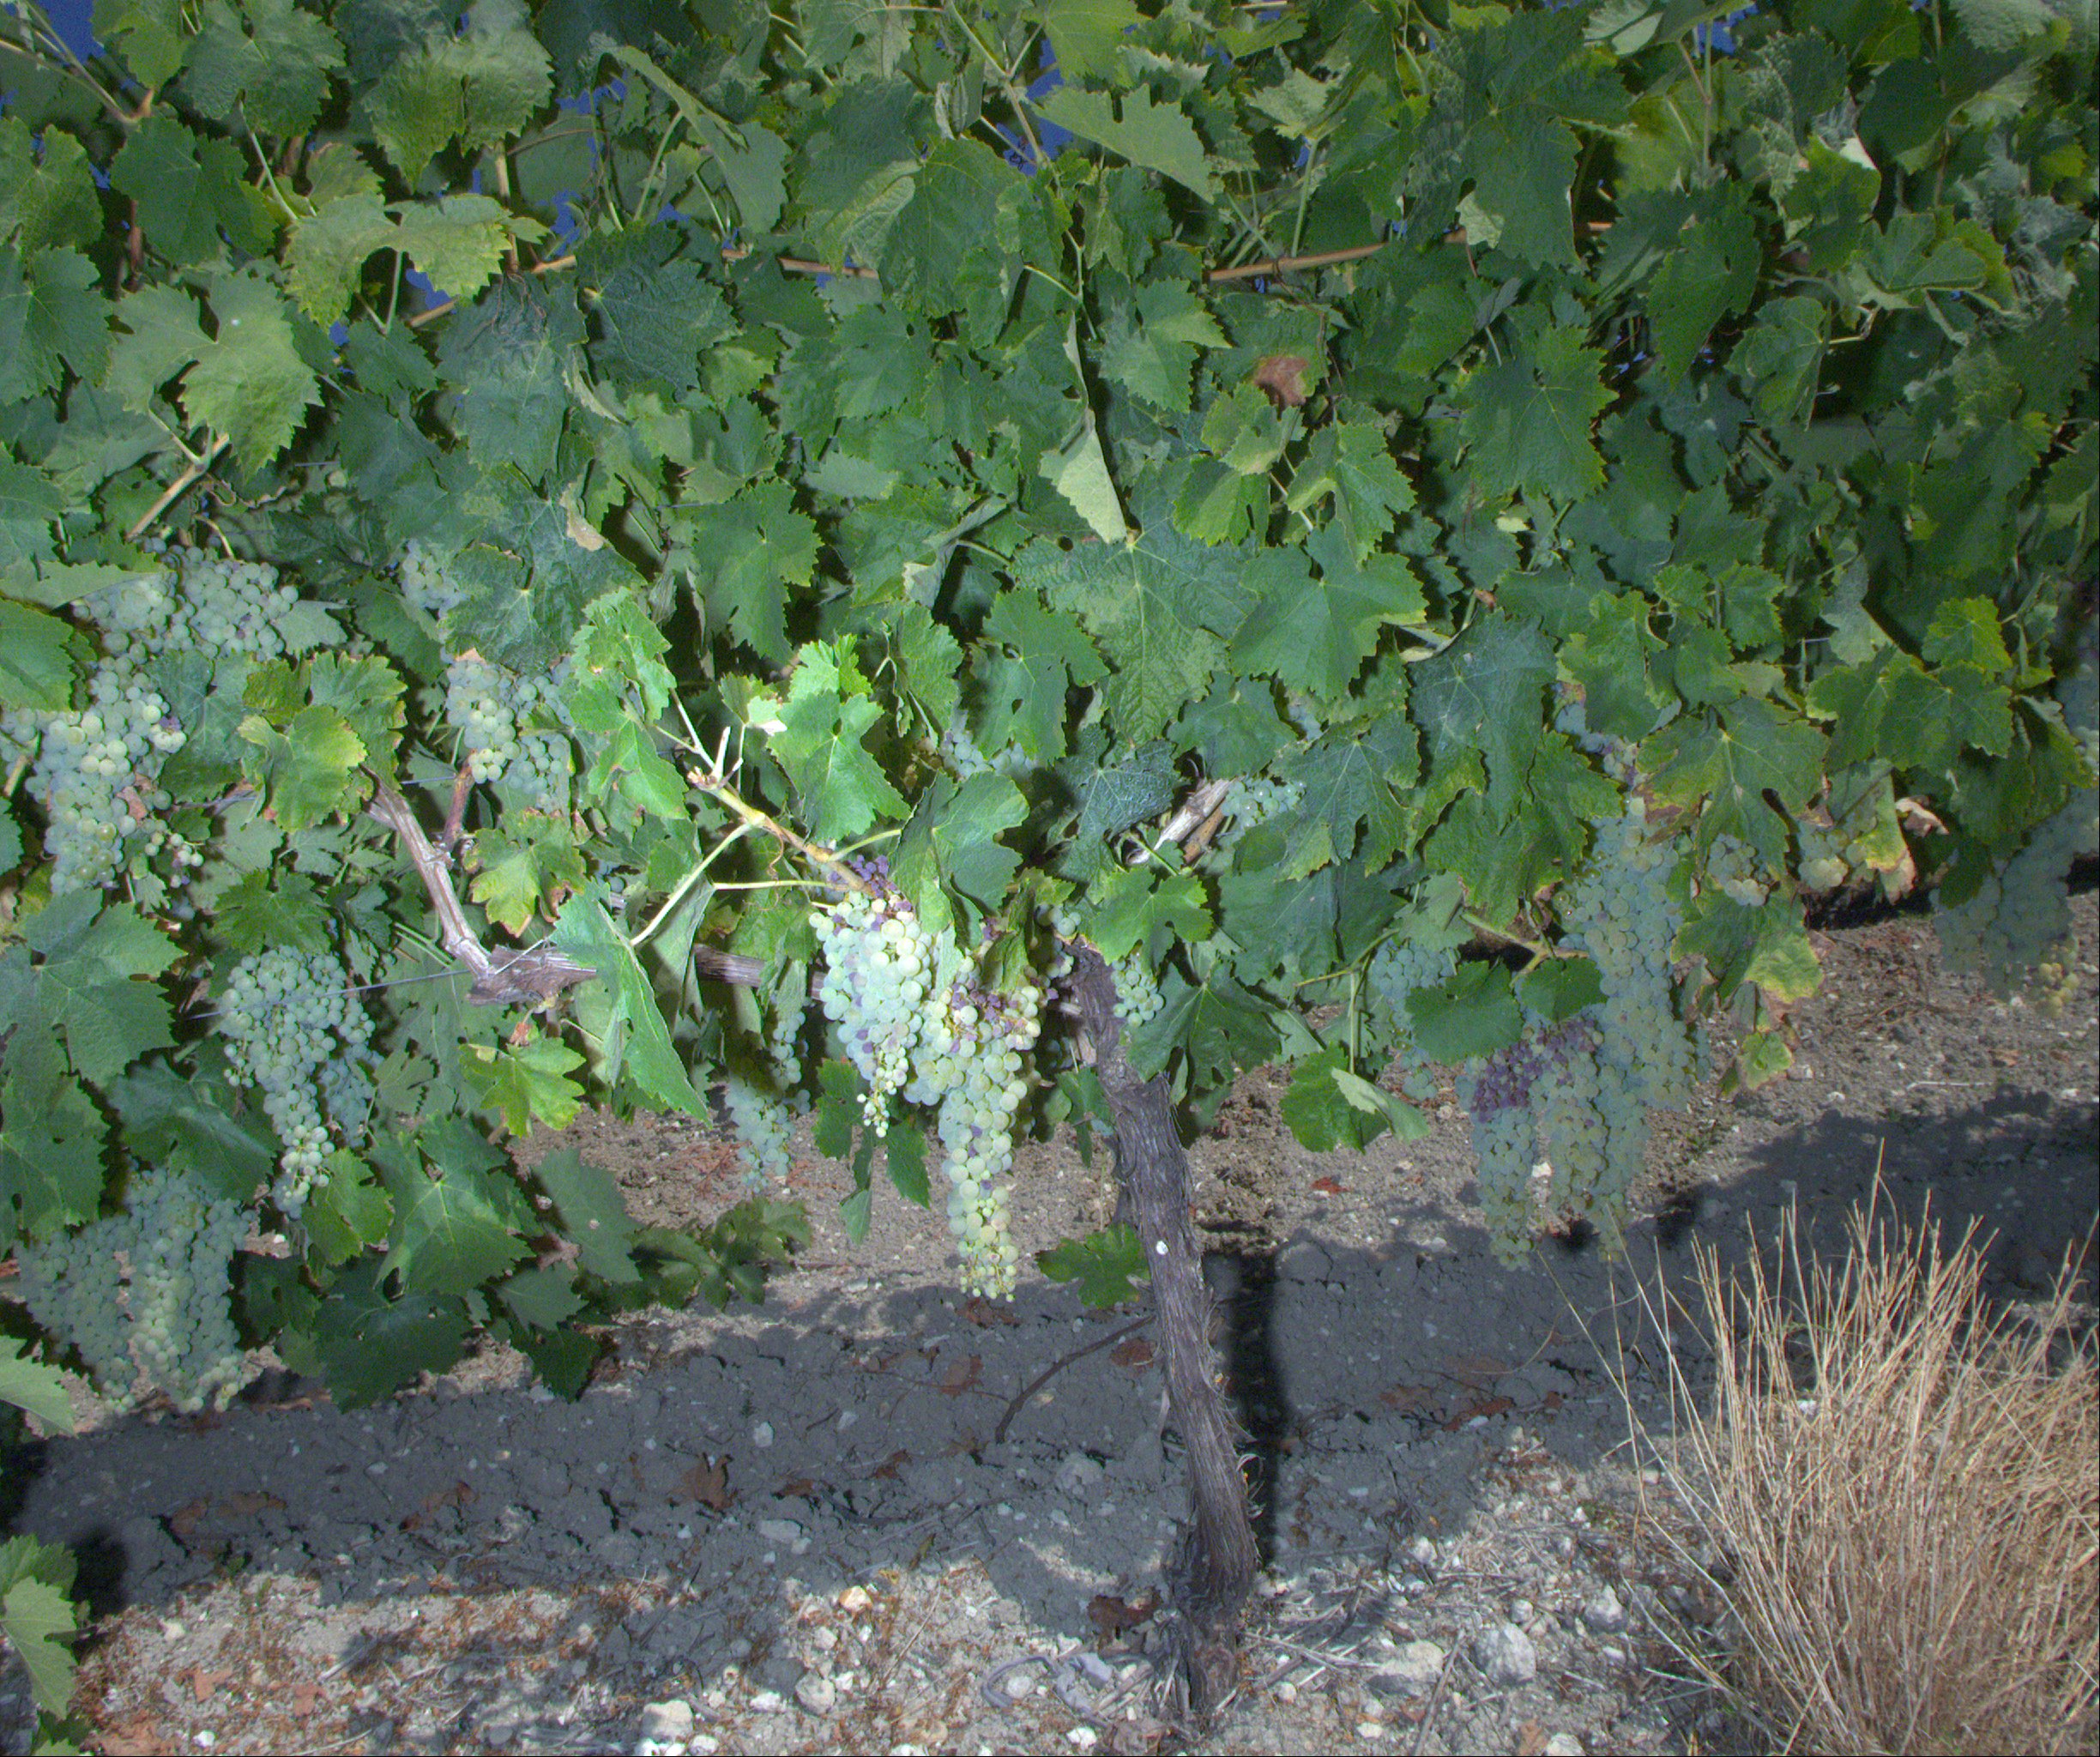
Grape variety: ugni-blanc
Disease: confounding disease (conf)